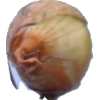
Label: onion